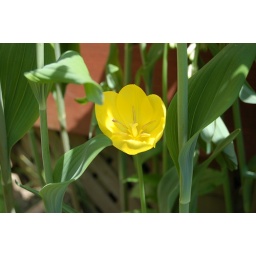
A yellow flower in the garden